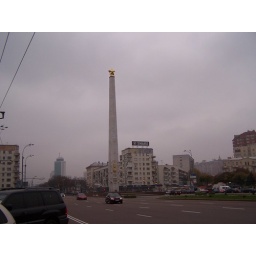
A monument to Kiev's role in WWII. This was the street our hostel was on.